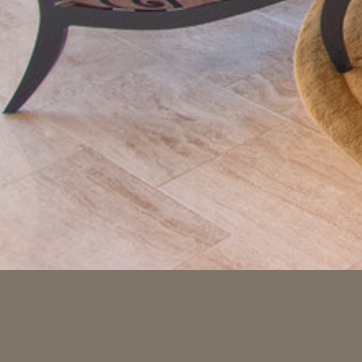
Material: wood